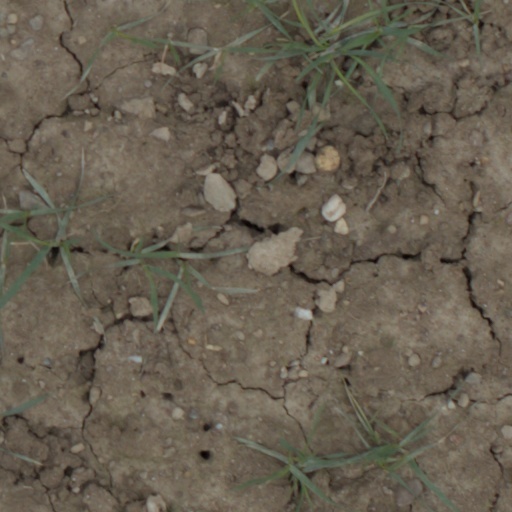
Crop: wheat